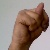
The image shows a hand gesture representing the letter 'N' in Indian Sign Language.